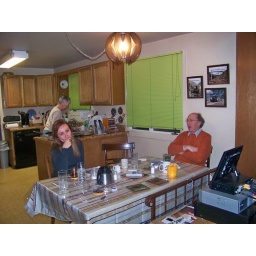
Photo of my mom in the kitchen and the others at the table after dinner.